Anthropology

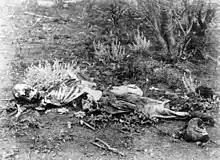
Forensic anthropologists can help identify skeletonized human remains, such as these found lying in scrub in Western Australia, c. 1900–1910.

Biological anthropology and physical anthropology are synonymous terms to describe anthropological research focused on the study of humans and other primates in their biological, evolutionary, and demographic dimensions. It examines the biological and social factors that have affected the evolution of humans and other primates, and that generate, maintain or change contemporary genetic and physiological variation.